Seikei University

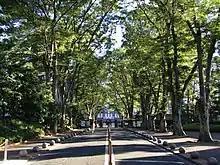
Seikei Gakuen Zelkova trees

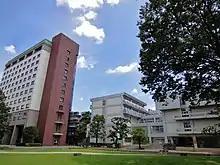
Seikei University Building No. 1, No.2 and No. 10

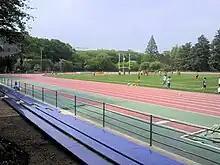
Keyaki Ground (400 m stadium) * The auditorium can accommodate about 1200 people

École des Mines de Paris ranks Seikei University as 89th in the world in 2009 (89th in 2008) in terms of the number of alumni listed among CEOs in the 500 largest worldwide companies. (The university is also ranked 9th in Japan.)